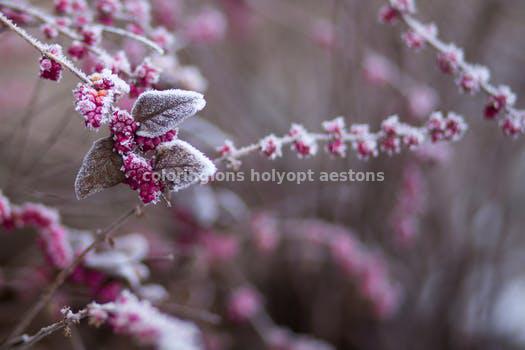
Label: Watermark